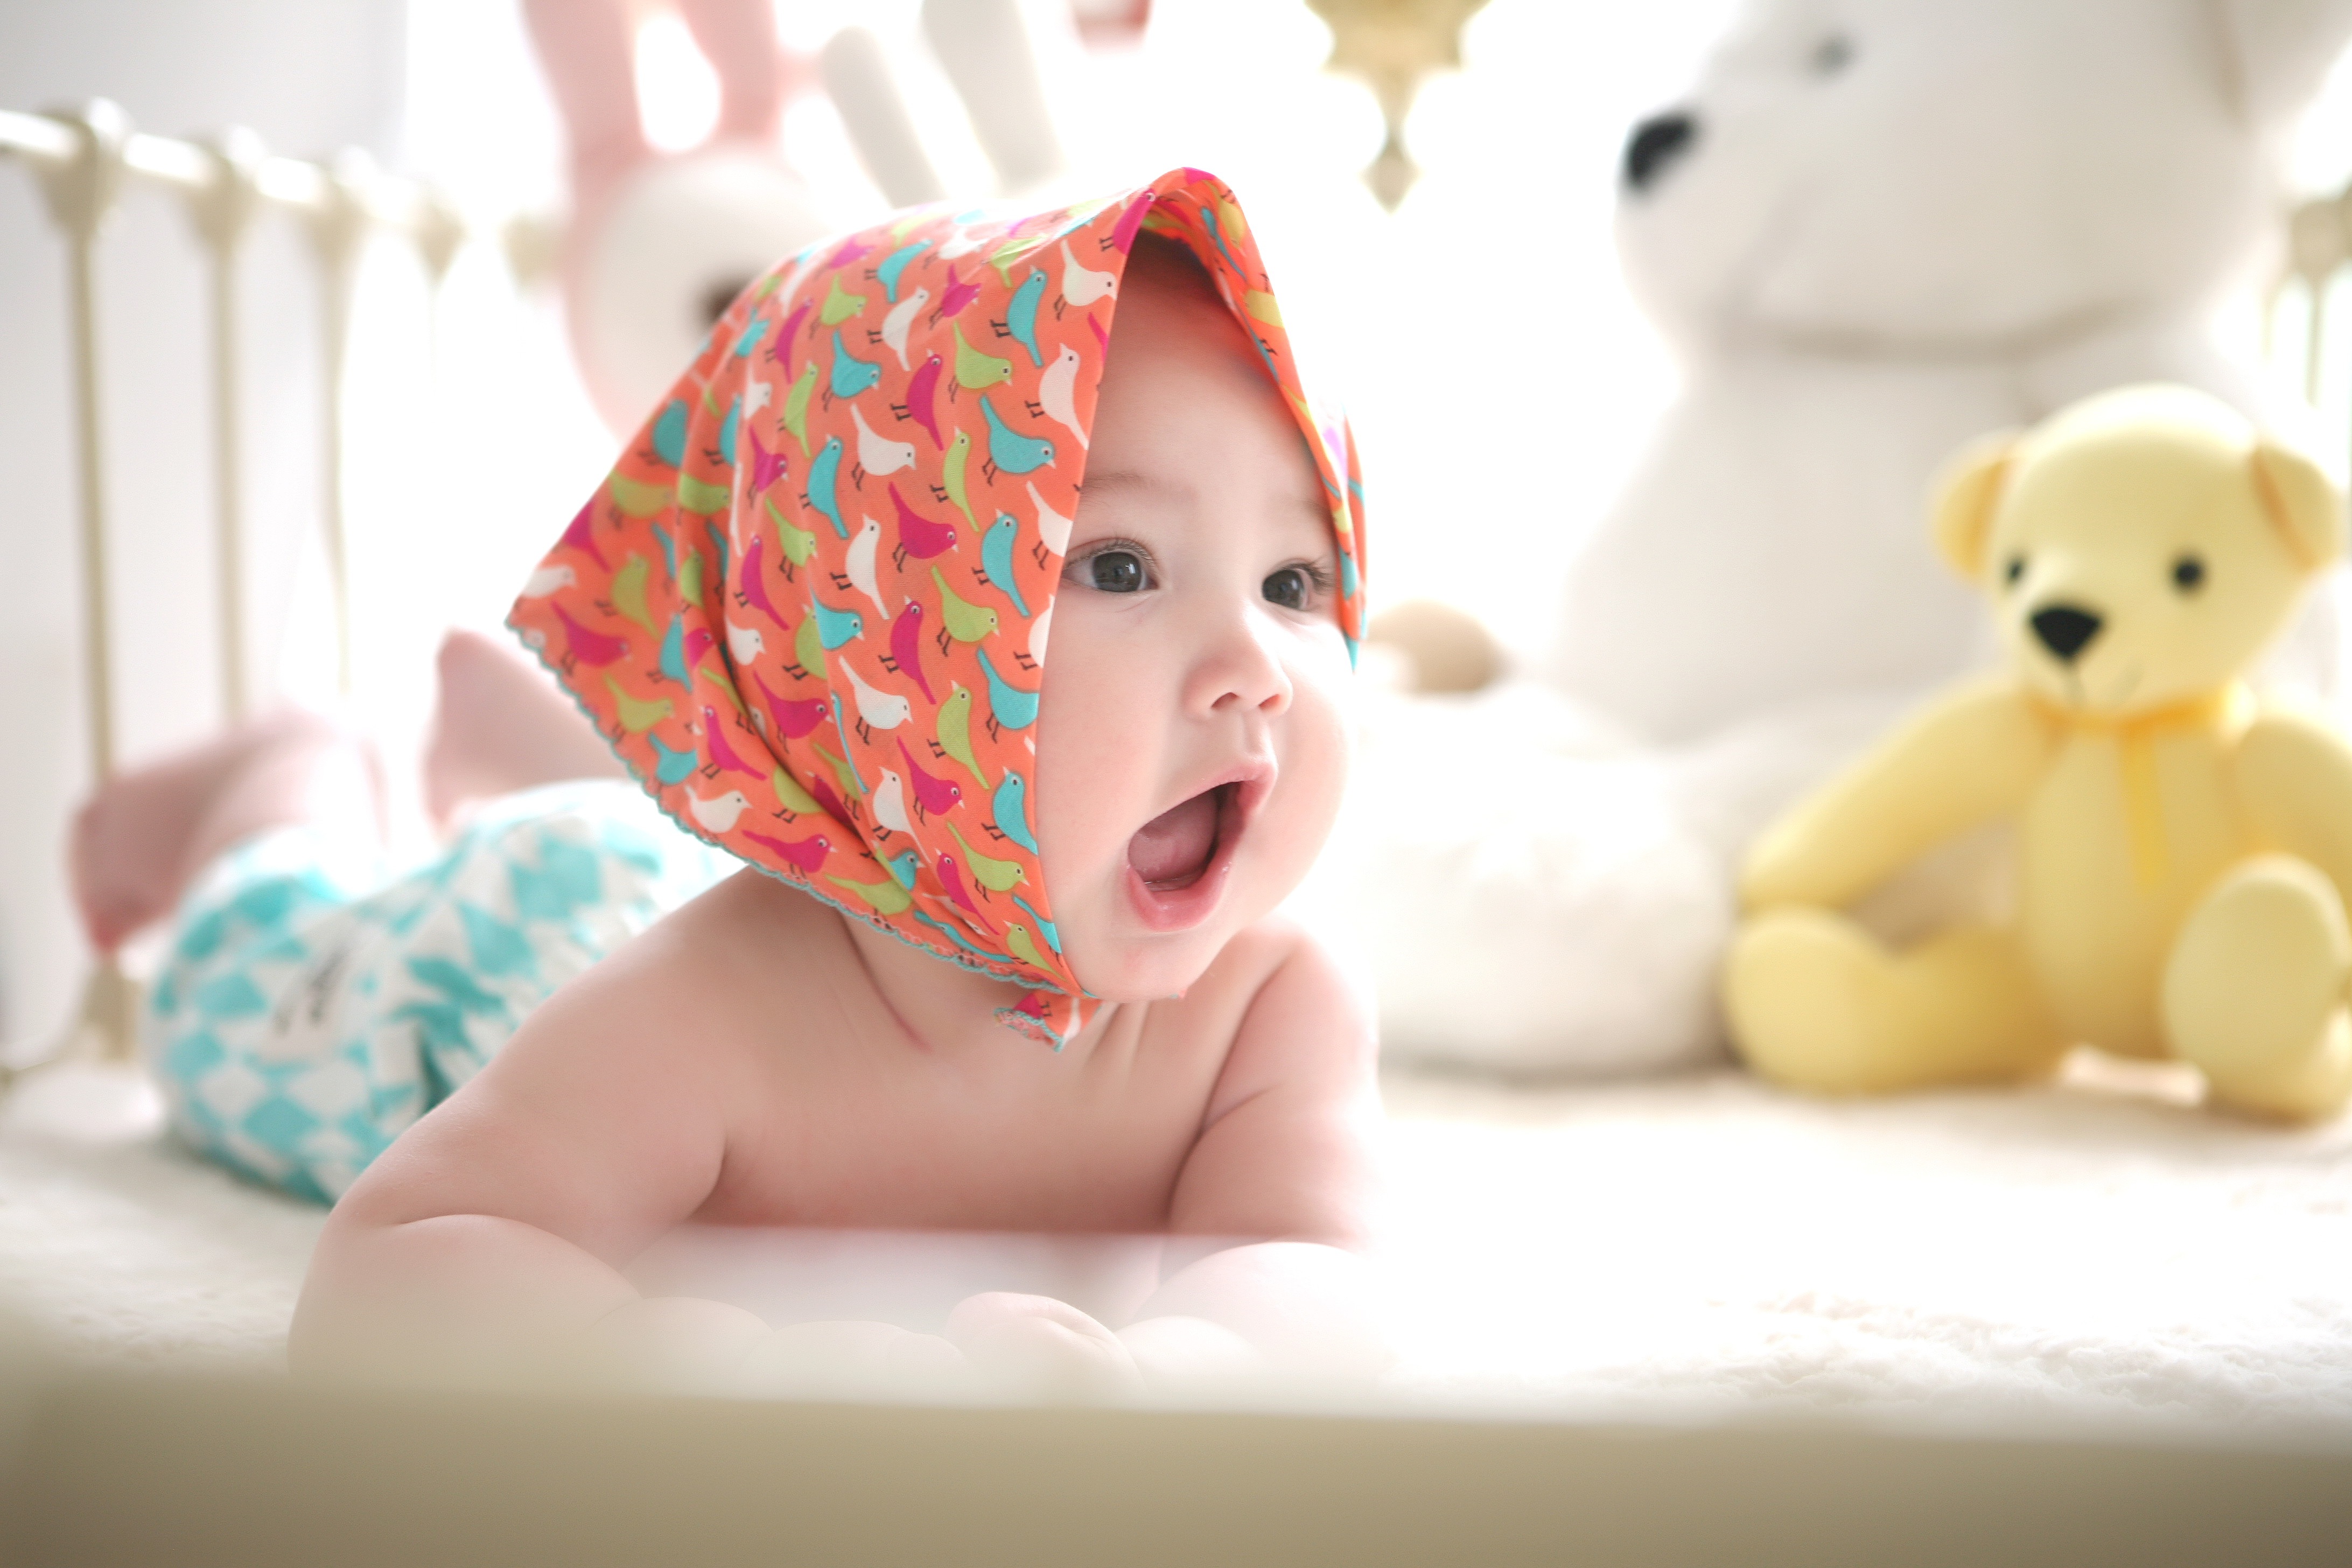
child, pink, toy, baby, product, doll, bed, infant, skin, sweetness